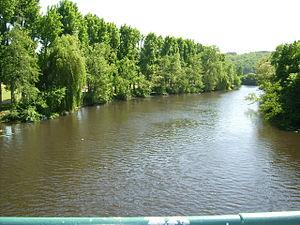
La Creuse à Yzeures sur Creuse
Yzeures-sur-Creuse est une commune française située à l’extrême sud du département d'Indre-et-Loire, en région Centre-Val de Loire.
La Creuse est un cours d'eau français, qui coule dans les départements de la Creuse, de l'Indre, d'Indre-et-Loire et de la Vienne, en régions Centre-Val de Loire et Nouvelle-Aquitaine.